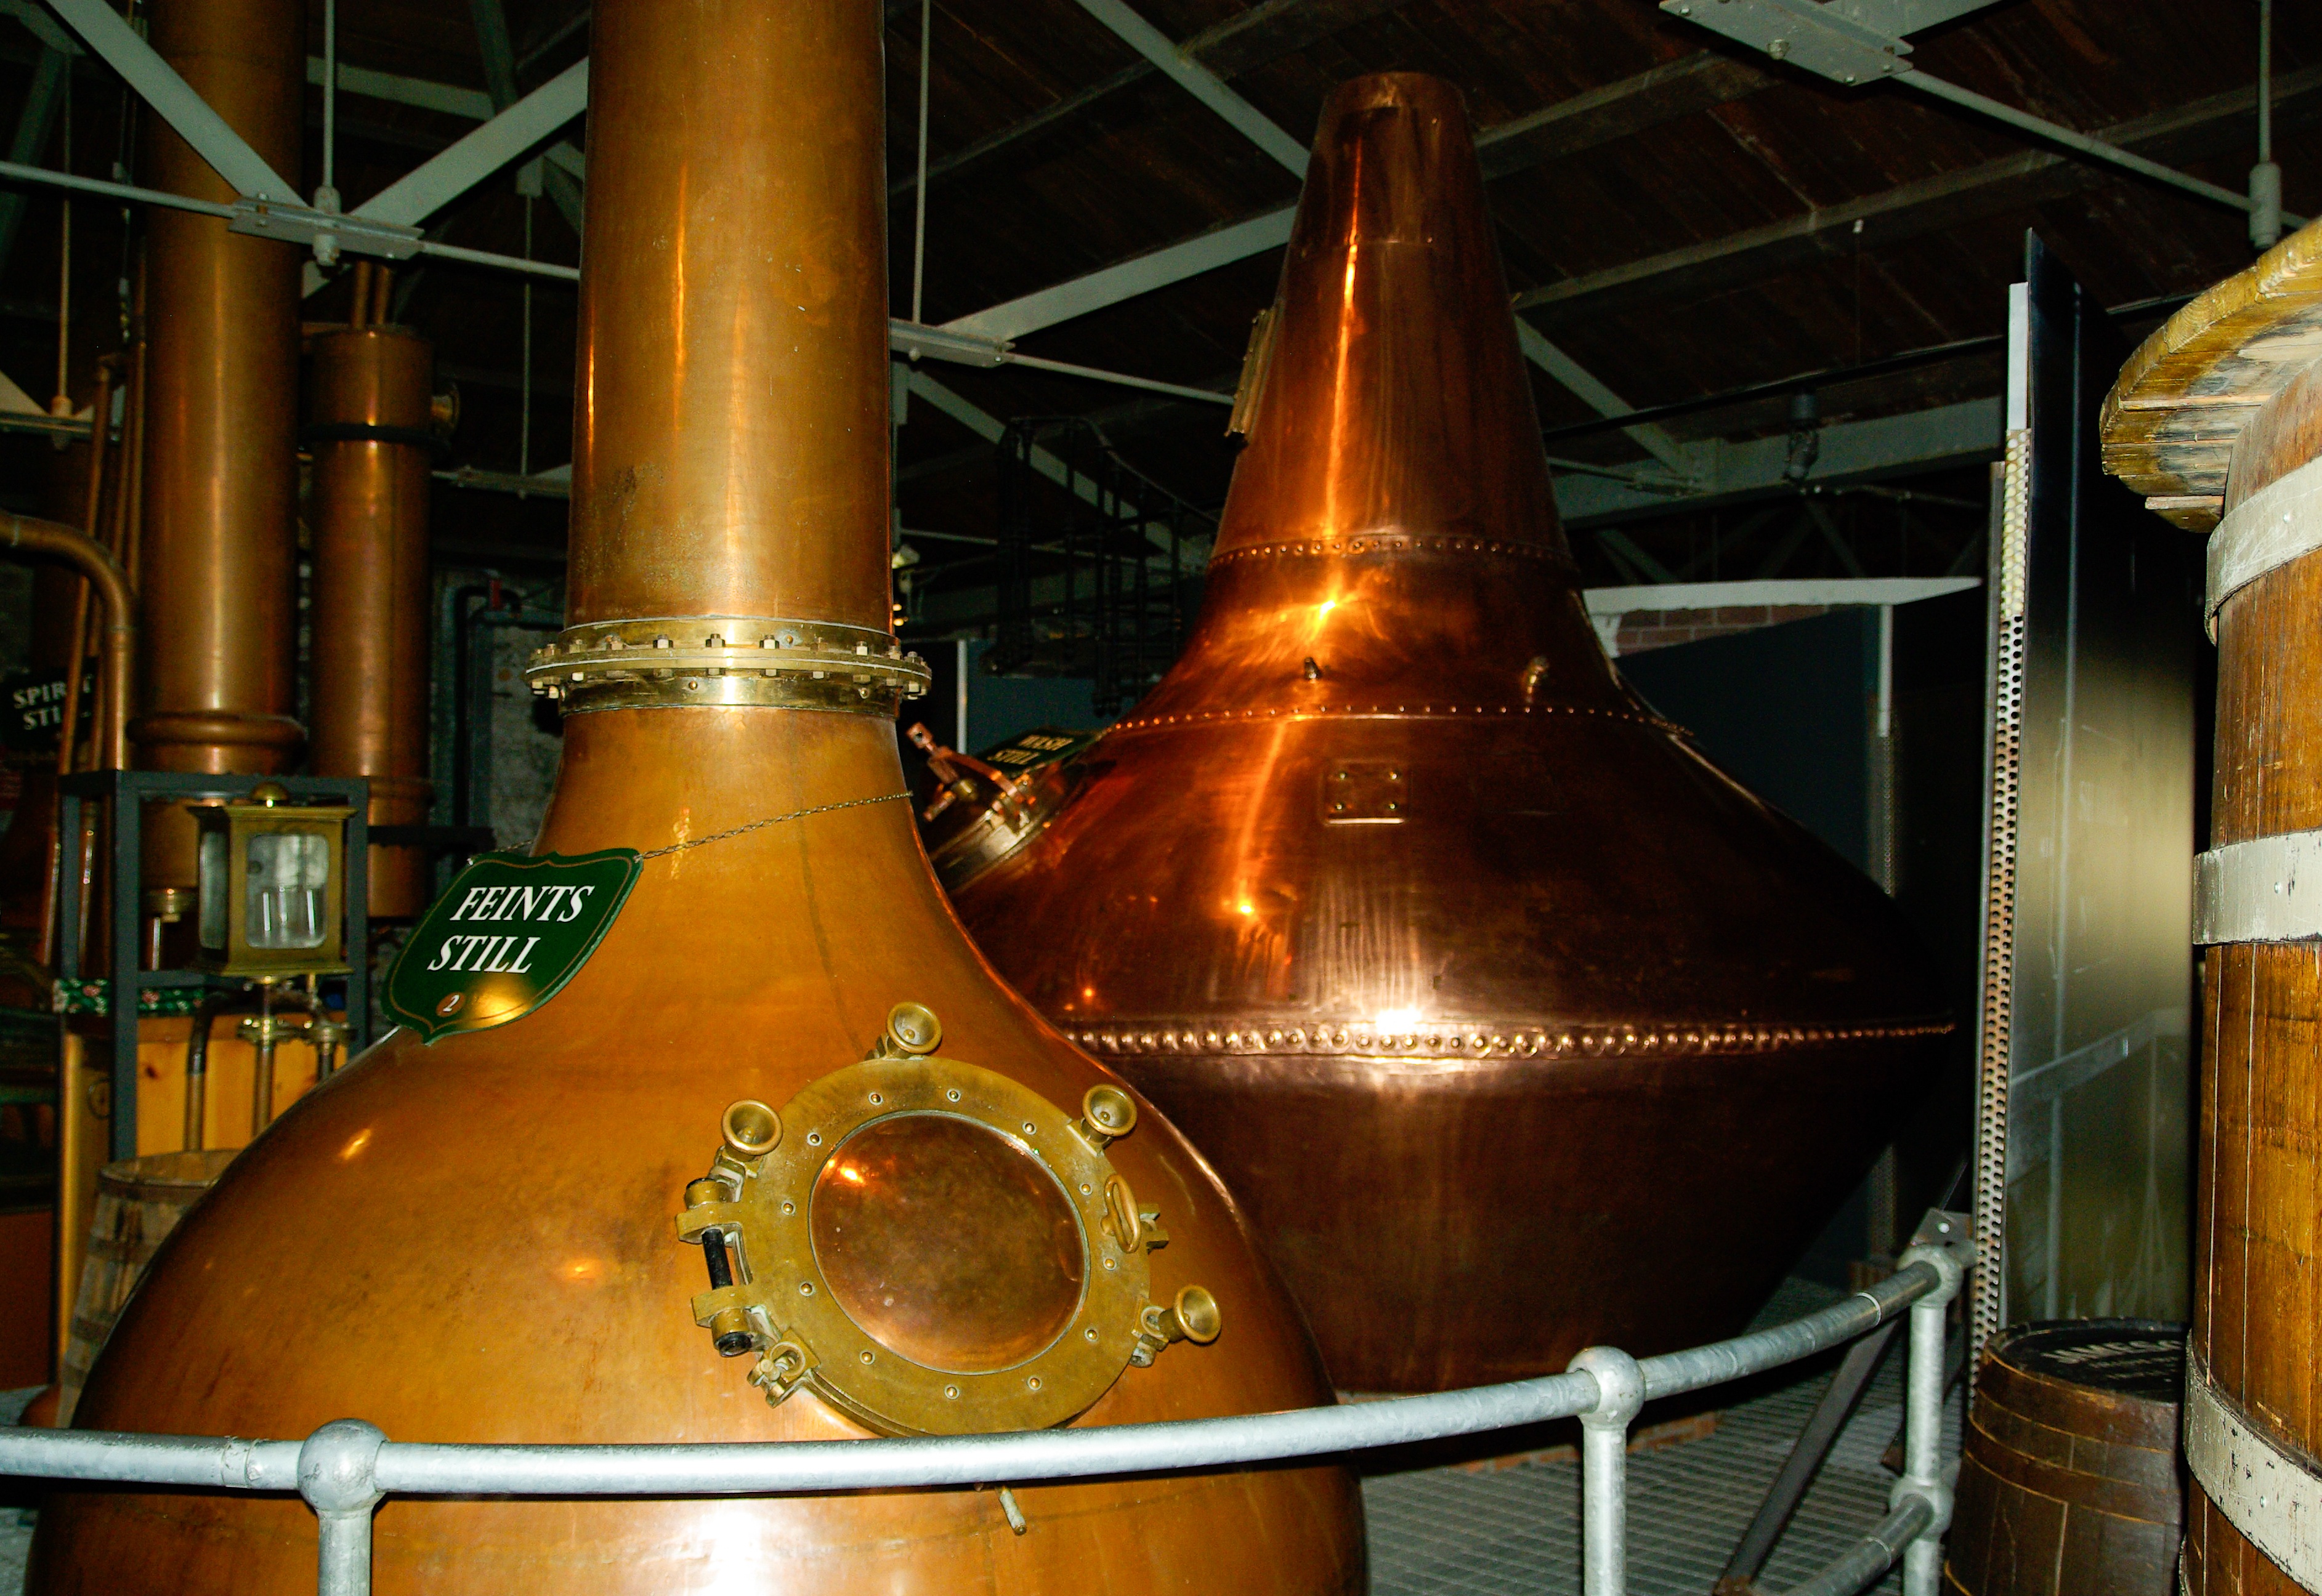
glass, bar, drink, lighting, distillery, whiskey, copper, ireland, dublin, brewery, alcoholic beverage, man made object, distilled beverage